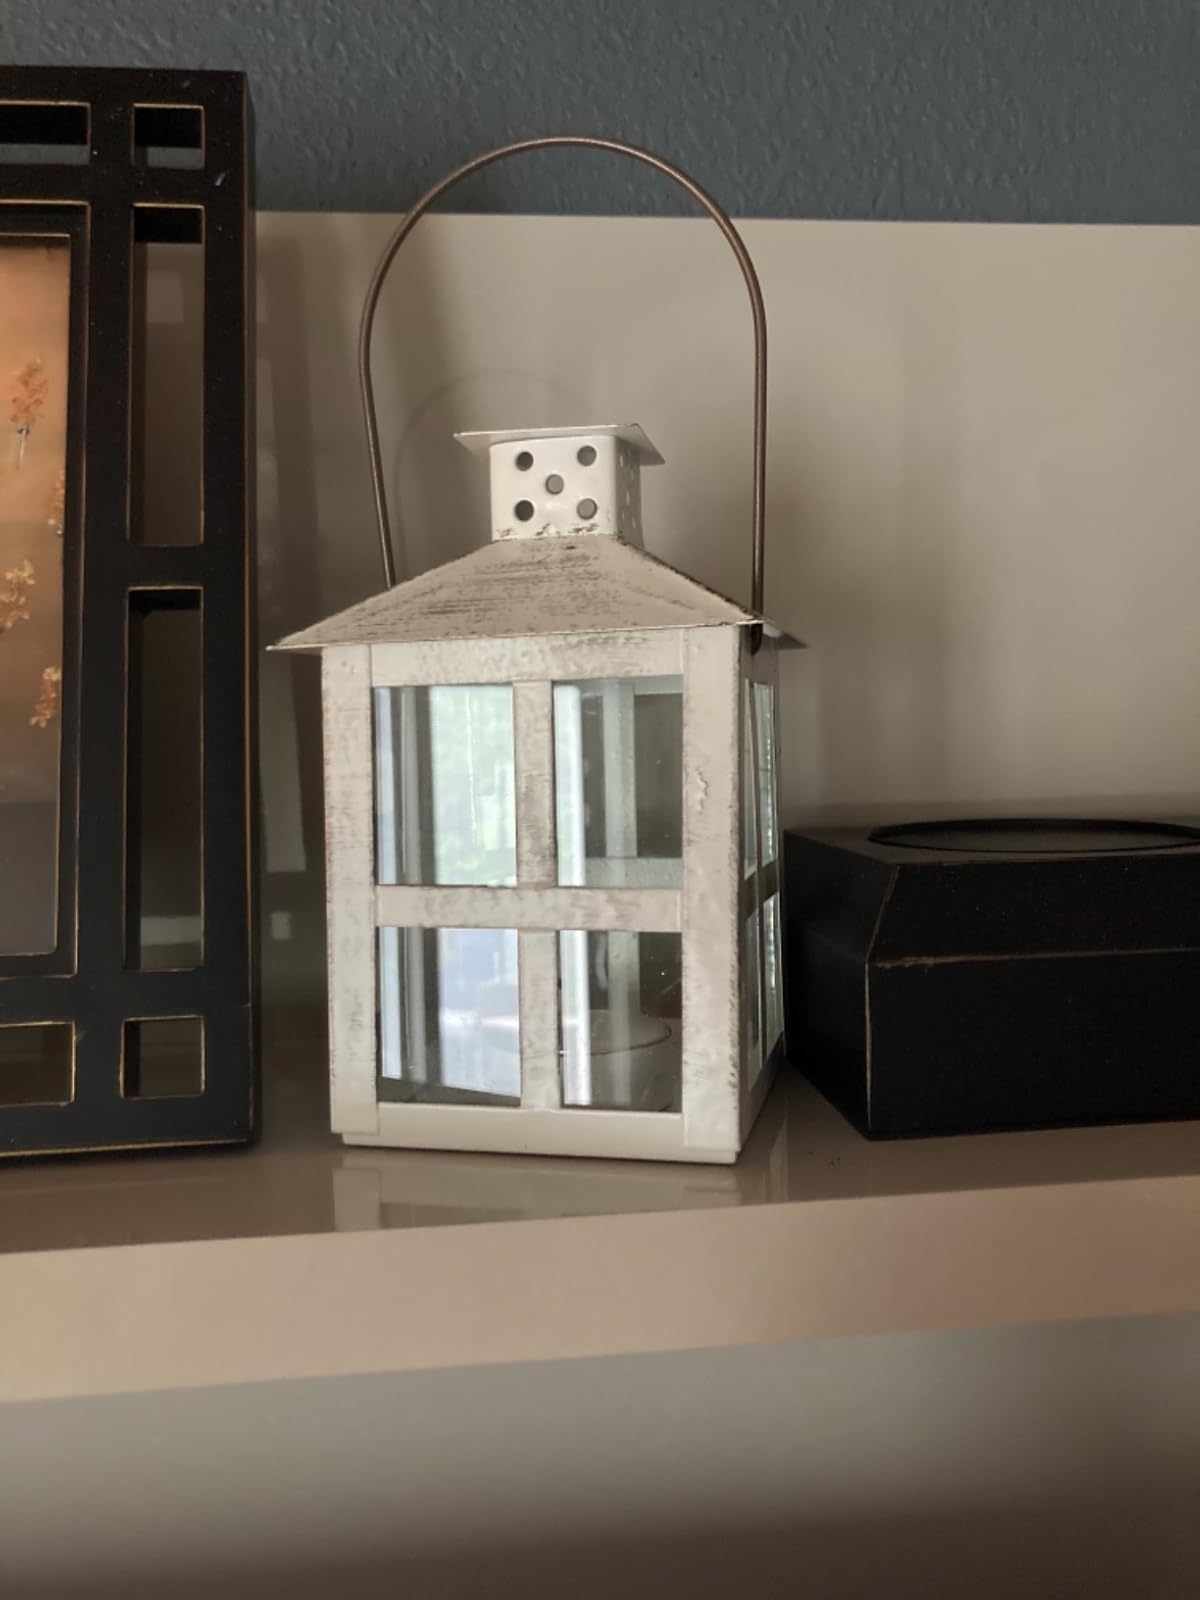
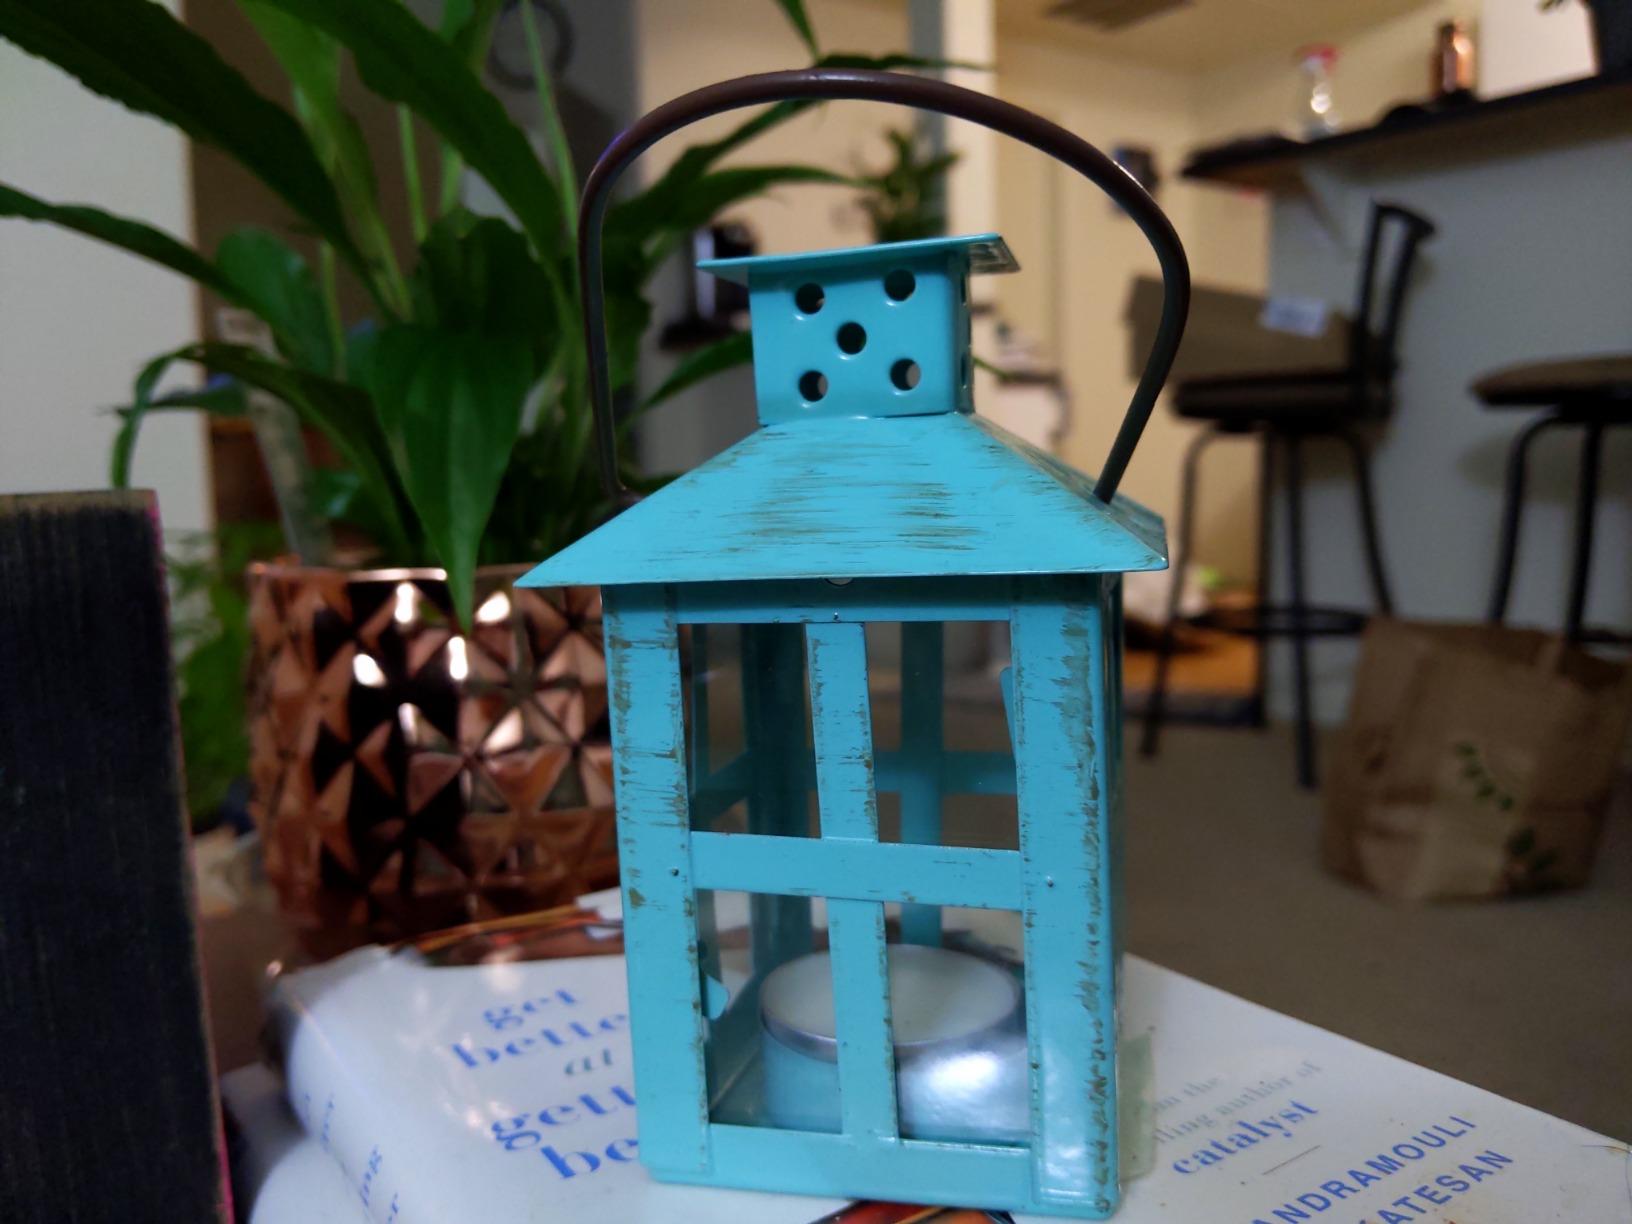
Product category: lantern
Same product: no